Ra'ad al-Hamdani

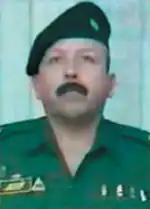
Hamdani as commander of the II Republican Guard Corps

Prior to the outbreak of the Iraq War, al-Hamdani knew that an outbreak of war was imminent between the United States and Iraq, and he sought to implement a strategy of partial force. He was approached by Qusay Hussein on 21 August 2002, who asked him about the possibility of war. When Hamdani confirmed that this was possible, Qusay asked for how long the Republican Guard could hold out against an attack. Hamdani responded that if his strategy of partial force was applied, the Republican Guard could last 6 to 8 months against an invasion. On 30 June 2002, during a meeting, Hamdani told Saddam Hussein, then-President of Iraq, that war with the United States was imminent. He proposed that to mitigate the decaying state of the military, that the Iraqi Armed Forces use the strategy of partial force. Although Saddam allowed him to explain for over 45 minutes, some Republican Guard and Ministry of Defense officials did not agree, his strategy was thus not applied in full.